Albanese government

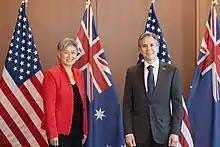
Penny Wong and Antony Blinken at the Quadrilateral Security Dialogue meeting

Penny Wong was sworn in as Minister for Foreign Affairs on 23 May 2022 as part of the interim Albanese ministry. The new Prime Minister and Minister flew to Tokyo almost immediately after being sworn in to attend a Quadrilateral Security Dialogue meeting with fellow world leaders United States President Joe Biden, Indian Prime Minister Narendra Modi and Japanese Prime Minister Fumio Kishida. At the meeting, Albanese and Wong confirmed that the new government intended to make additional action on climate change a key part of Australia's foreign policy moving forward.